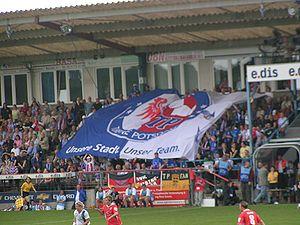
Le 1. FFC Turbine Potsdam est un club allemand de football féminin basé à Potsdam. Il est fondé le 3 mars 1971 comme section féminine du BSG Turbine Potsdam. Le club est indépendant en tant que « 1. FFC Turbine Potsdam » depuis le 1ᵉʳ avril 1999. Les couleurs du club sont le bleu et le blanc.